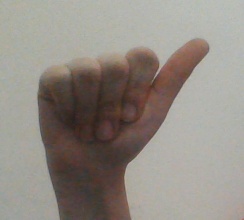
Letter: dhad